Highland Railway

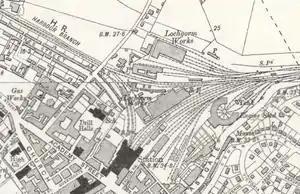

The Inverness and Ross-shire Railway was given permission on 3 July 1860 to build a railway the from Inverness to Invergordon. After the section to was complete and given the necessary permission by the Board of Trade on 10 June 1862, the line opened to traffic the following day. The terminus at Inverness was not situated to allow through traffic, so additional platforms were built on the west side and the layout arranged as a Y. The Rose Street curve joined the two lines, and most arriving trains would take this curve past the station and then reverse into the platforms, allowing easy interchange and through carriages. The line to Invergordon opened on 25 March 1863, delayed due to conflict over the line crossing the Ferry Road at Findon. The original plans were for a level crossing, but following protests a bridge was built.